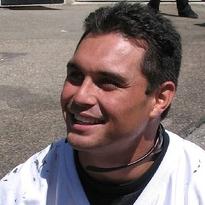
Age: 20